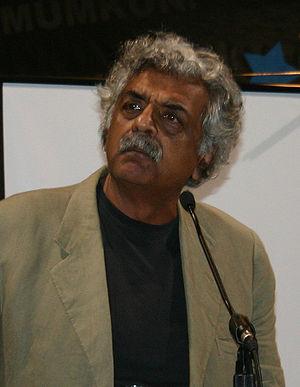
Tariq Ali est un historien, écrivain et commentateur politique britannique, d'origine pakistanaise. Il est l'auteur d'un grand nombre d'ouvrages, en particulier sur l'Asie du Sud, le Moyen-Orient, l'histoire de l'Islam, l'empire américain et la résistance politique.